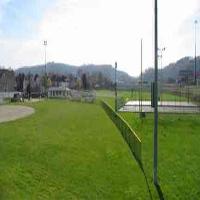
Weather: cloudy or overcast